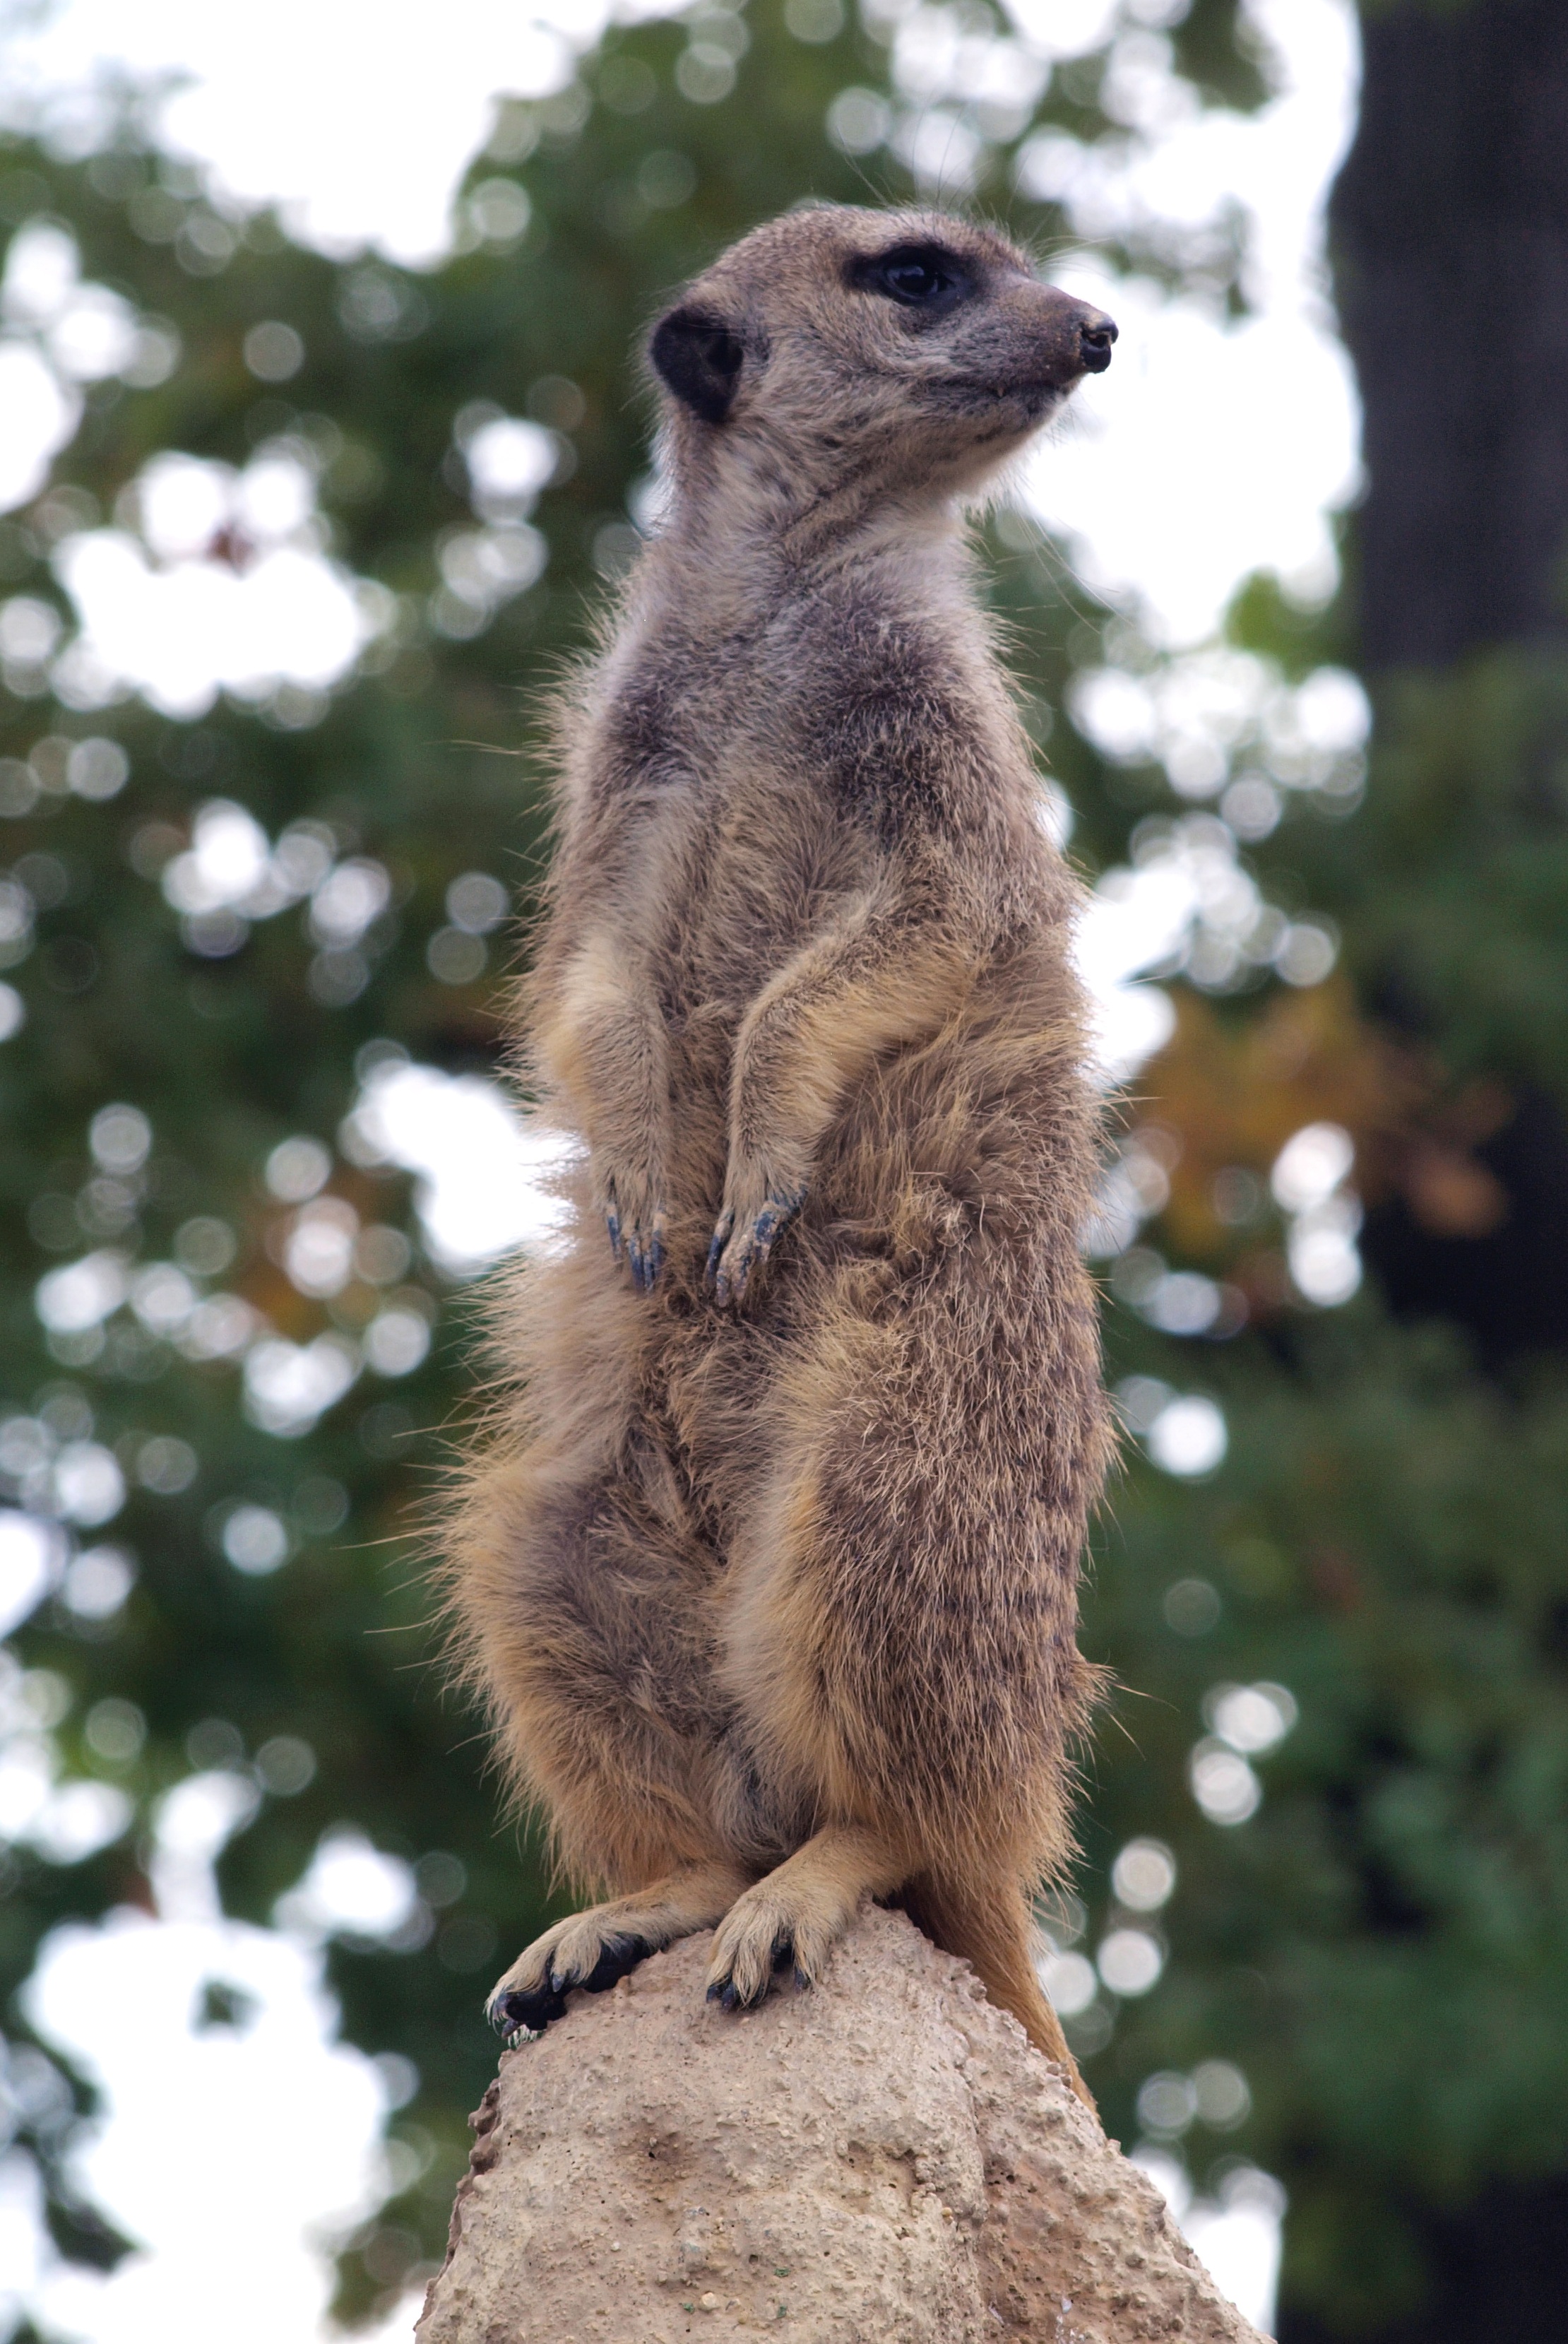
animal, wildlife, zoo, mammal, rodent, fauna, vertebrate, meerkat, mongoose